No. 28 Squadron RAF

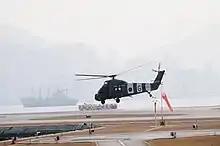
A 28 Squadron Wessex HC2 takes off at Hong Kong in 1983.

In March 1944, the squadron began to replace its machine-gun armed Hurricane IIbs with cannon-armed Hurricane IIcs, while the squadron's operational tempo picked up in the early part of the year, reaching 12 sorties per day in March, while in April it supplemented its normal duties with carrying mail between Dimapur and besieged Imphal during the Battles of Imphal and Kohima. The squadron was pulled out of the front line in July 1944, returning to operations over Burma in December that year. In May 1945, it started to receive Hurricane IVs to supplement its IIcs. On 1 August 1945, the squadron received three Supermarine Spitfire PR.XIs, flying a few sorties with them before the end of the war.